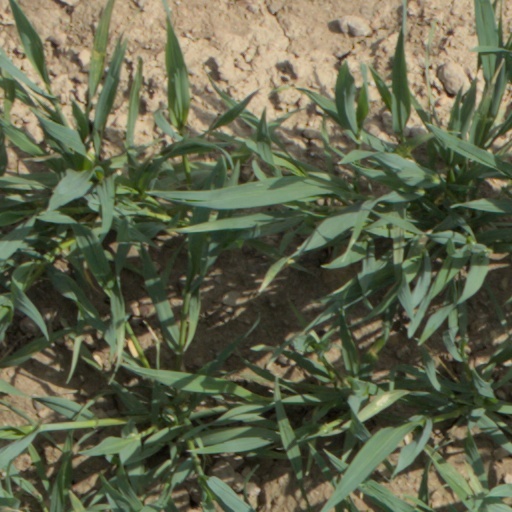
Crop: wheat